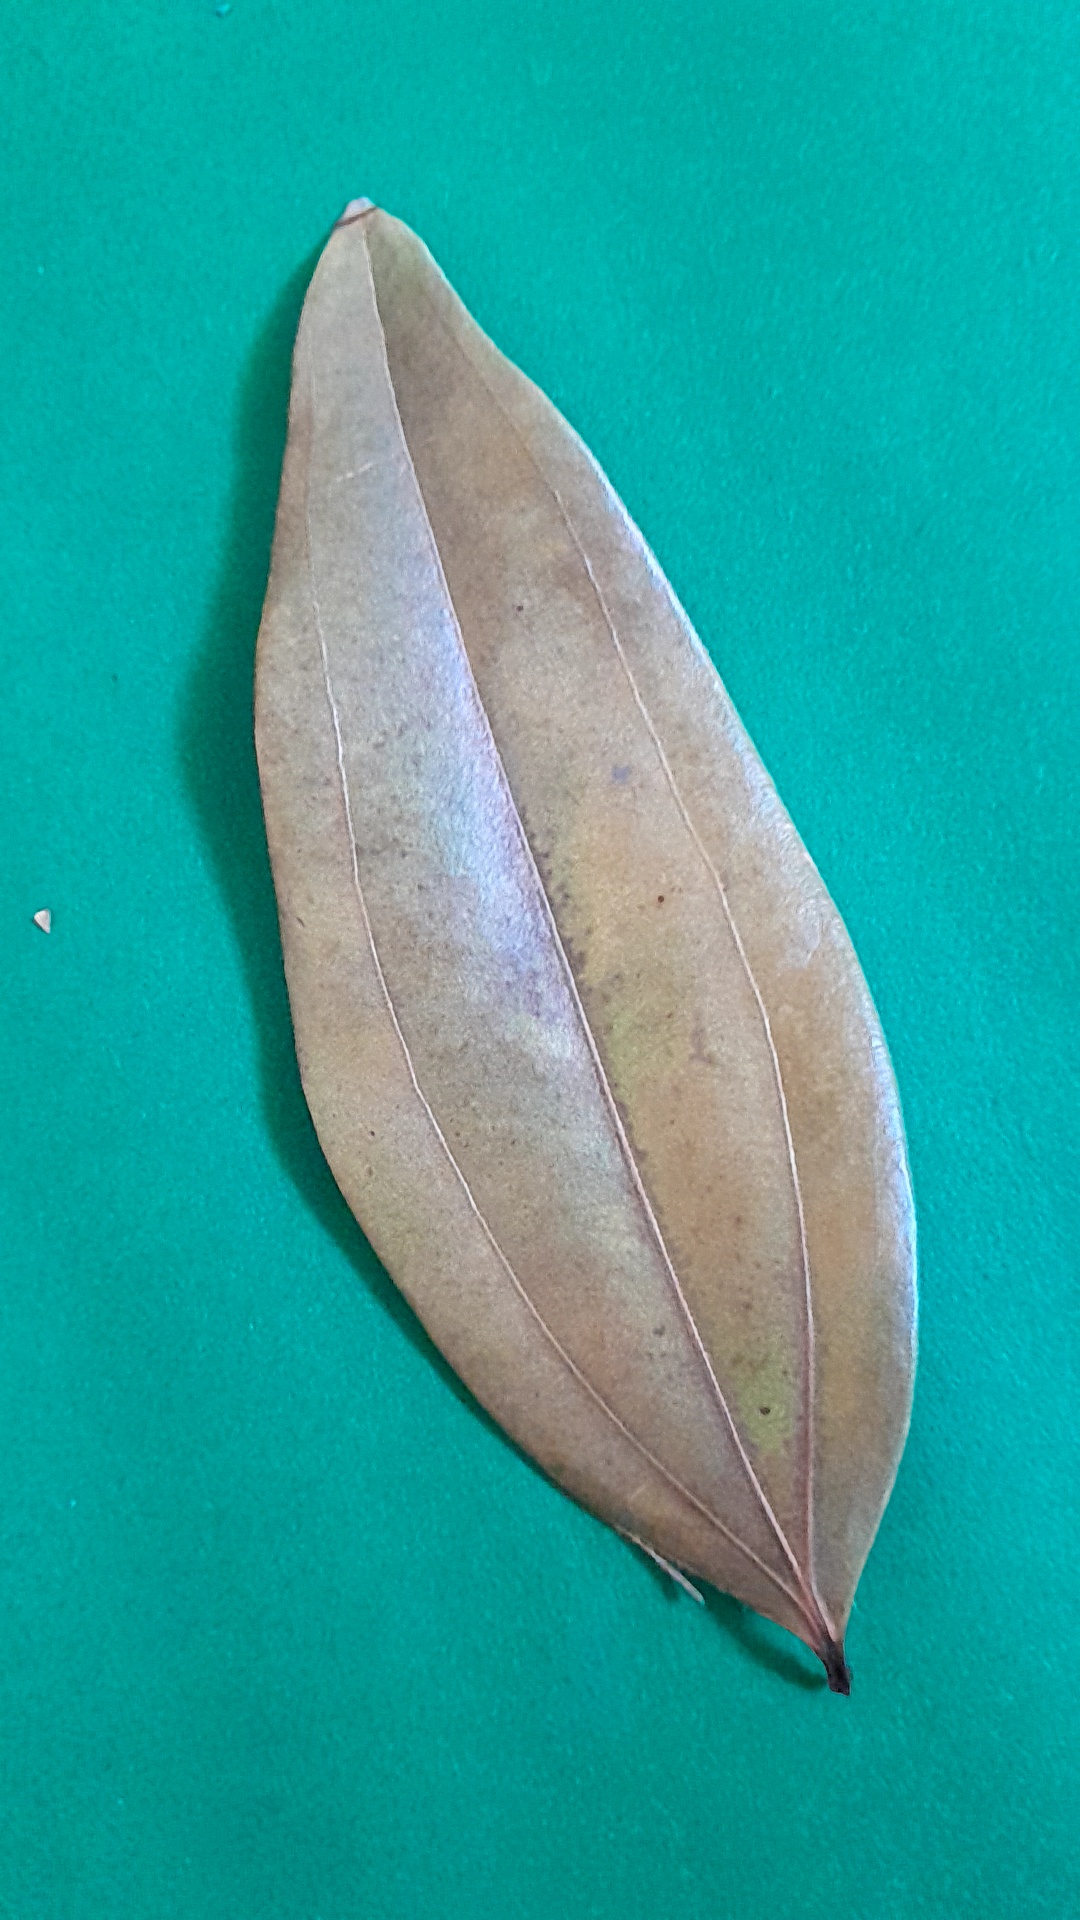
Label: Dry Leaf